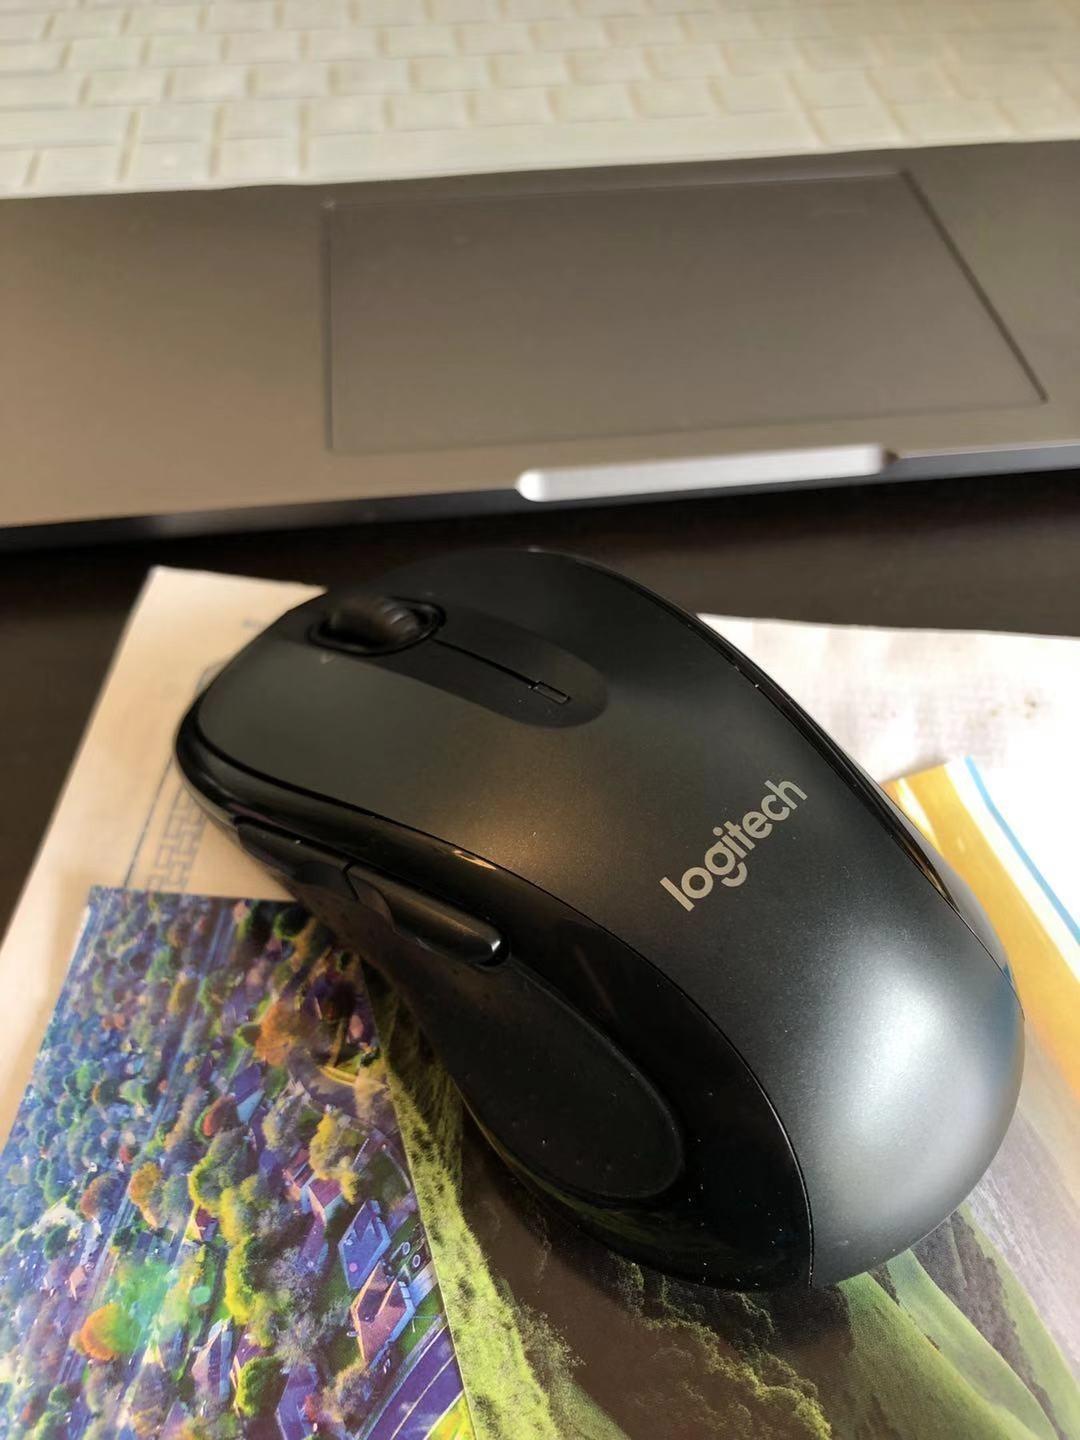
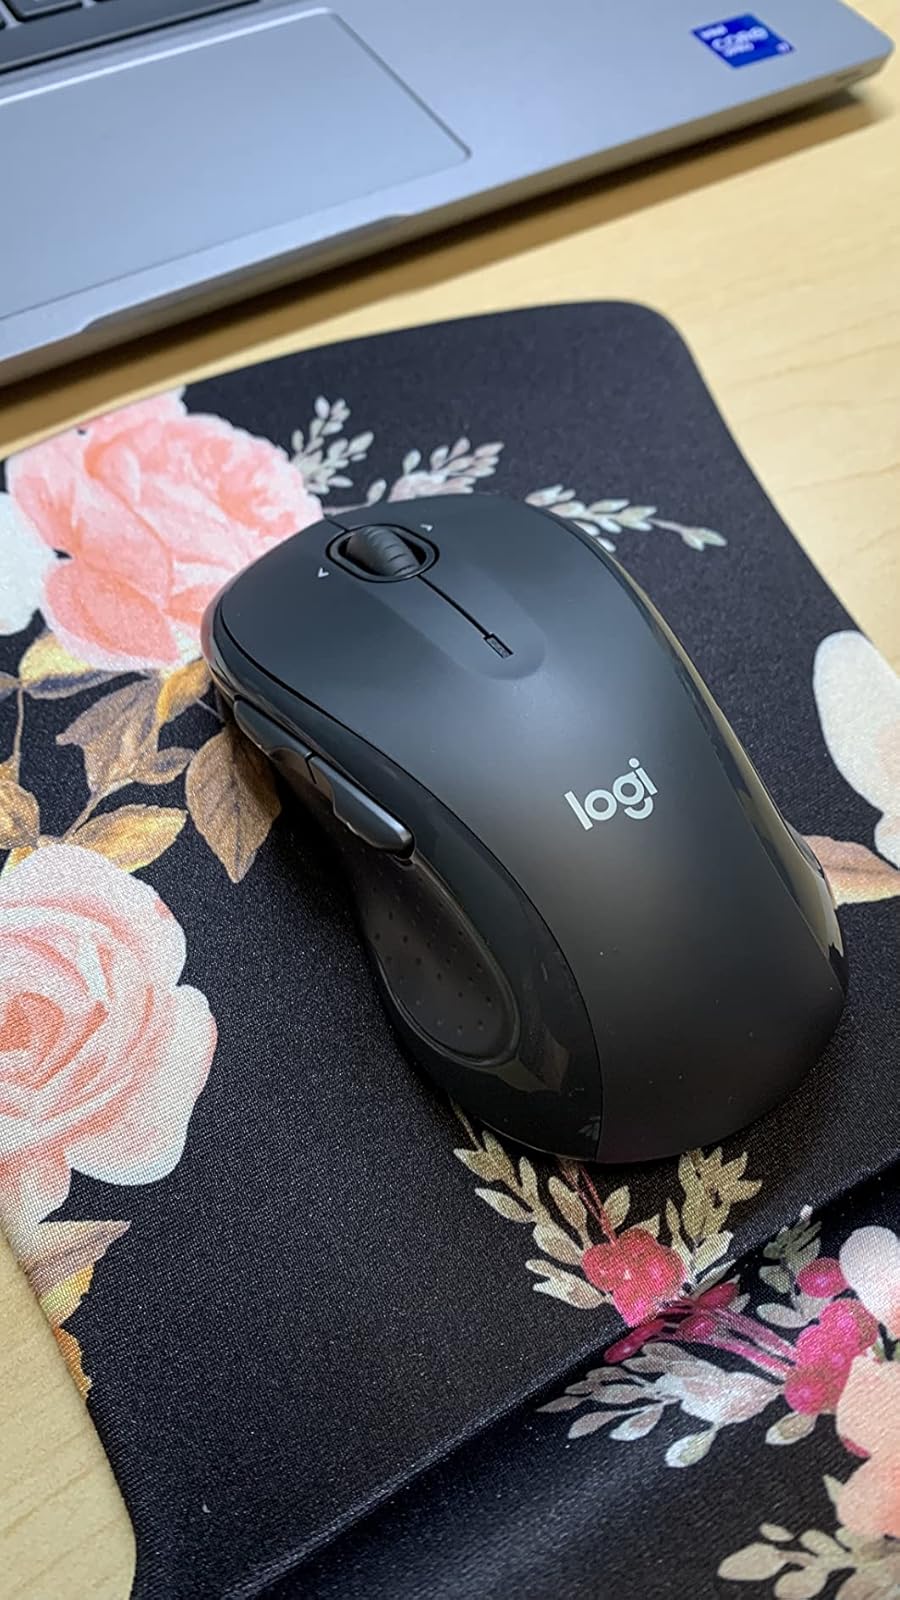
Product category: mouse
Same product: no